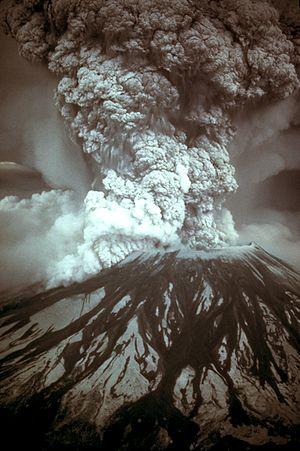
Cette page concerne des événements d'actualité qui se sont produits durant l'année 1980 du calendrier grégorien aux États-Unis.